Mirgissa

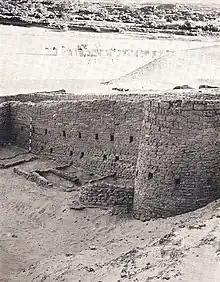
The great fort's wall and towers are examples of Ancient Egyptian architecture.

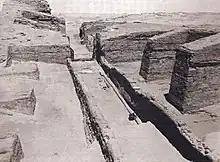
Narrow passage by the north gate of the great fortress.

The great fortress dominated the western Wadi. It was built by the pharaohs of the Middle Kingdom to defend their southern border and control trade routes that passed through the Nile from Sudan and Africa. From a strategic and commercial standpoint, Mirgissa was of importance as it ensured economic exchanges between the Kingdom of Kush and Egypt. Together with Dabenarti, situated on a rocky islet measuring , the two fortresses formed a barrier to prevent invasions from the south. During excavations, only the foundation remained of the smaller Dabenarti fort, dating from the Twelfth Dynasty, its purpose having been to protect the harbor and dock located at the southern end of The Boat Slide. The great fortress was abandoned during the reign of Neferhotep I.